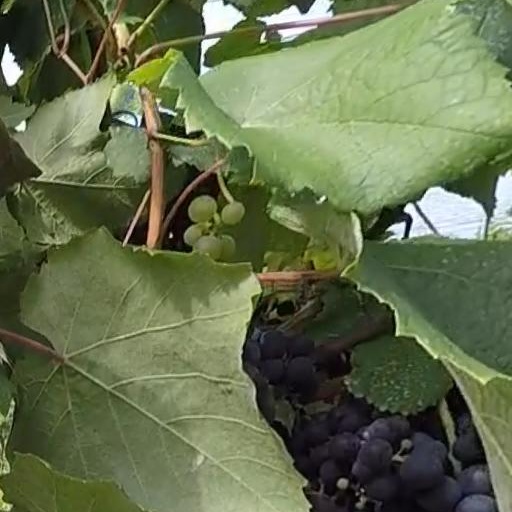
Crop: grape